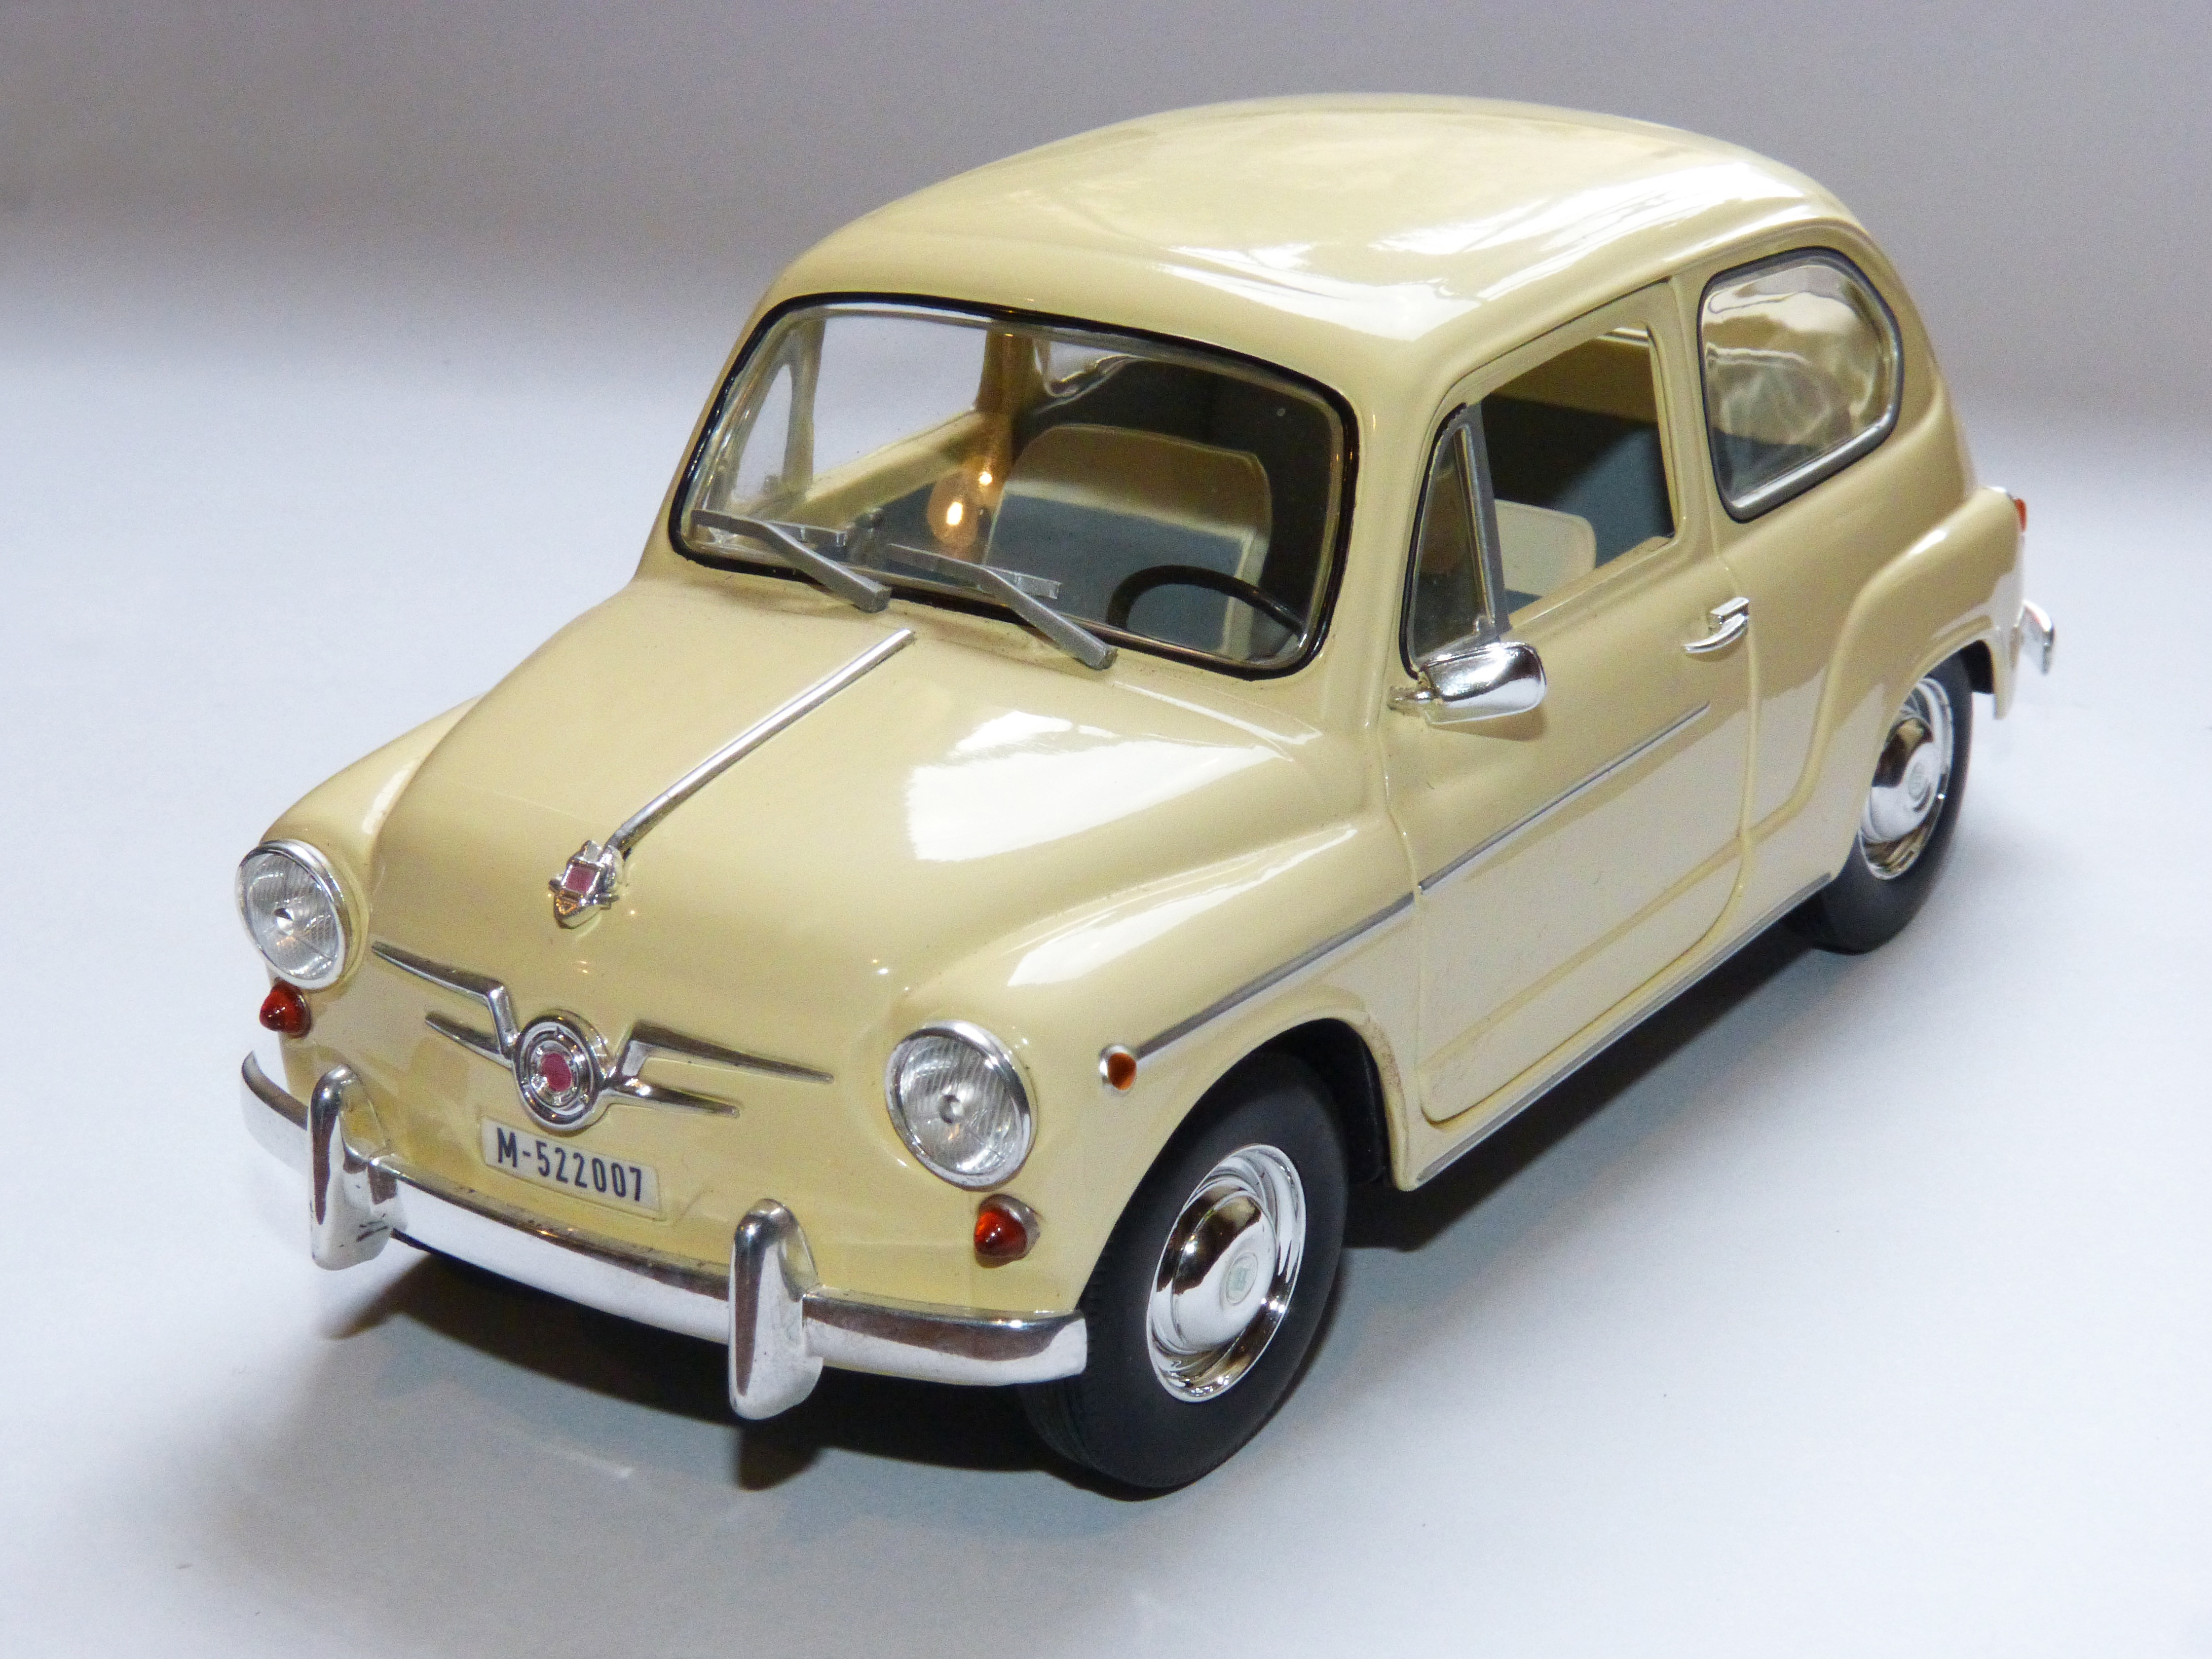
car, vehicle, toy, miniature, coupe, city car, model car, land vehicle, seat 600, automobile make, compact car, fiat 600, zastava 750